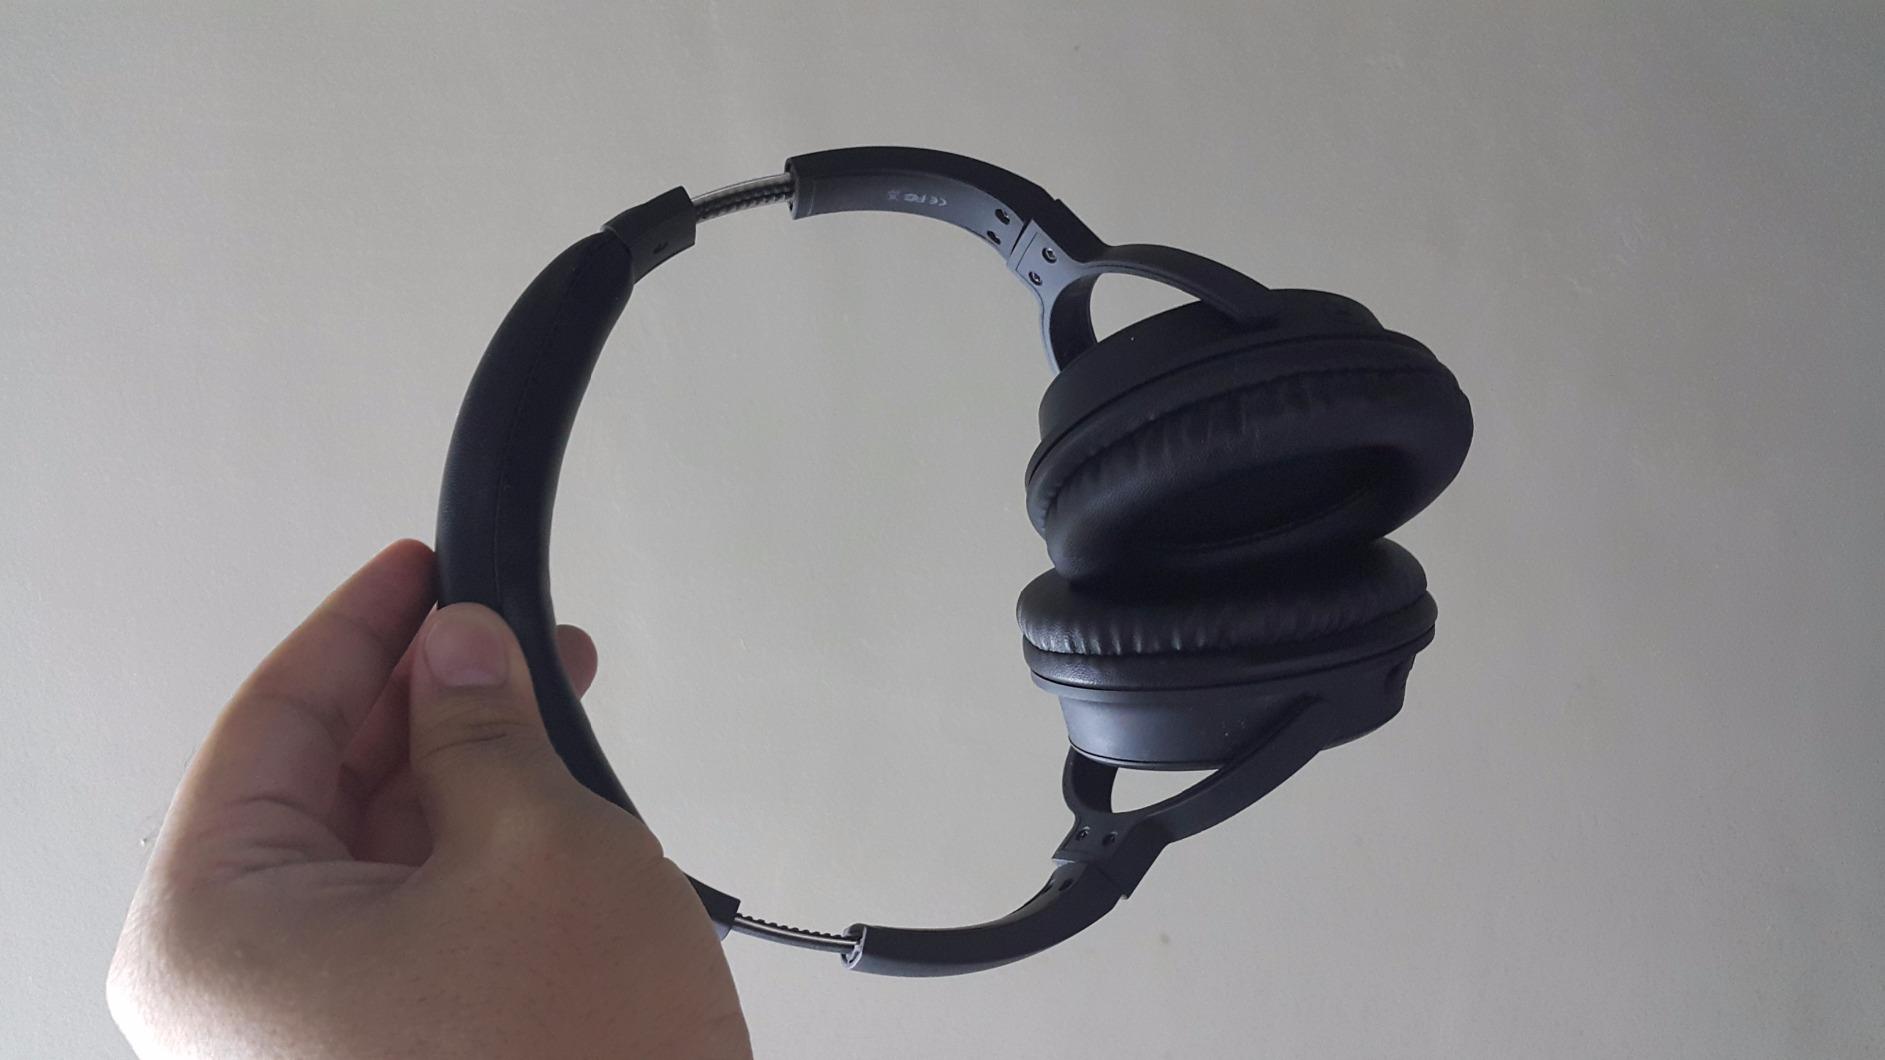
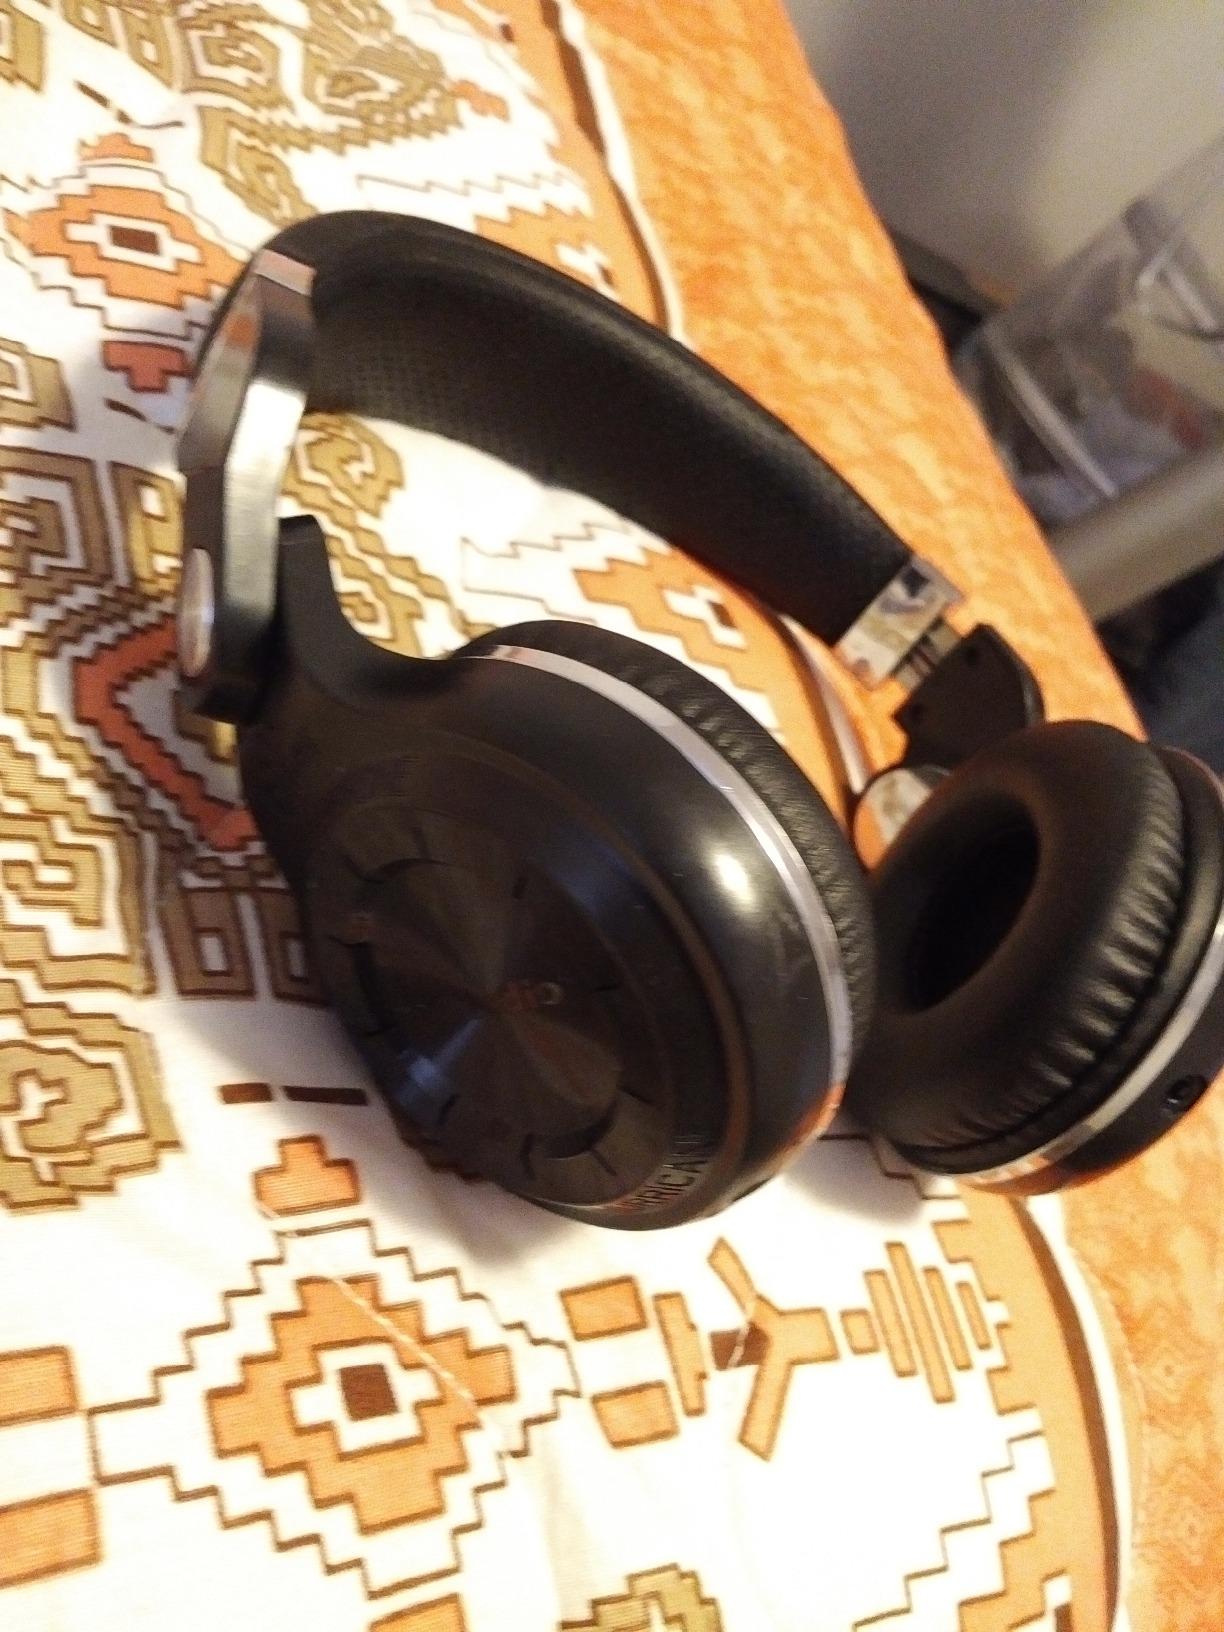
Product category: headphones
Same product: no